Shantou Yuhuai Senior High School

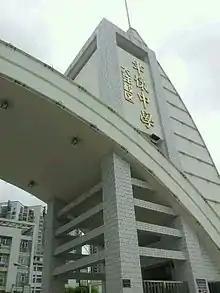
Dayang Campus of Shantou Yuhuai Senior High School

The International Department of Shantou Yuhuai Senior High School was founded in 2013, and it is located in Dayang Campus of Shantou Yuhuai Senior High School. It is the first senior high school International Department in the eastern of Guangdong.